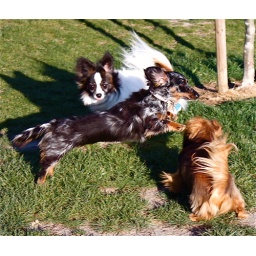
Hayden taking a flying leap over Hunter, with Bernie watching, at the dog park